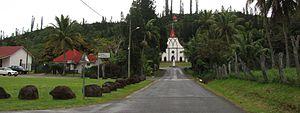
L'archidiocèse de Nouméa est une Église particulière de l’Église catholique couvrant la collectivité sui generis française de Nouvelle-Calédonie, dans le Pacifique, soit 18 575 km² et 230 789 habitants. Le siège épiscopal du diocèse, créé le 21 juin 1966 par Paul VI à partir d'un vicariat apostolique érigé le 1ᵉʳ juillet 1847 par Pie IX, est localisé à Nouméa. Il s'agit de la métropole ecclésiastique de la province de Nouméa, qui comprend également deux autres diocèses suffragants. Il-21.4724° 168.0324° appartient à la conférence épiscopale du Pacifique.
La liste qui suit recense les bâtiments protégés au titre des monuments historiques de la province Sud de la Nouvelle-Calédonie, en France répertoriés dans la base de la province Sud donnée dans les liens externes, à l'exception de ceux des communes de Nouméa la liste des monuments historiques de Nouméa.